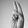
ASL letter: U